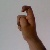
The image shows a hand gesture representing the letter 'X' in Indian Sign Language.